Joe Machine

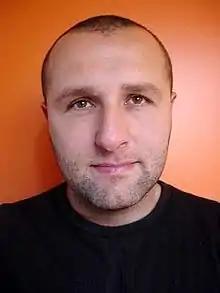
Joe Machine (circa 2008)

Joe Machine (born Joseph Stokes, 6 April 1973) is an English painter and poet. He is a founding member of the Stuckists art group.